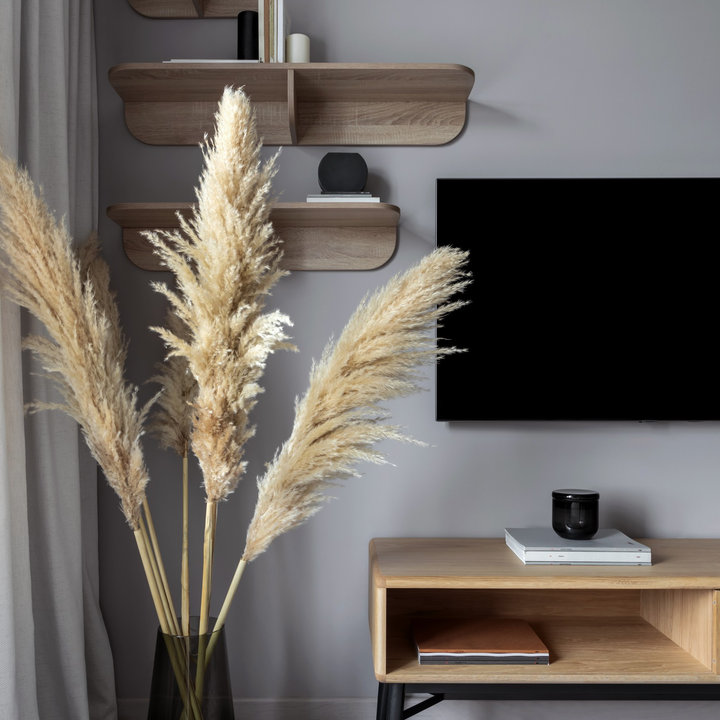
Style: Scandinavian